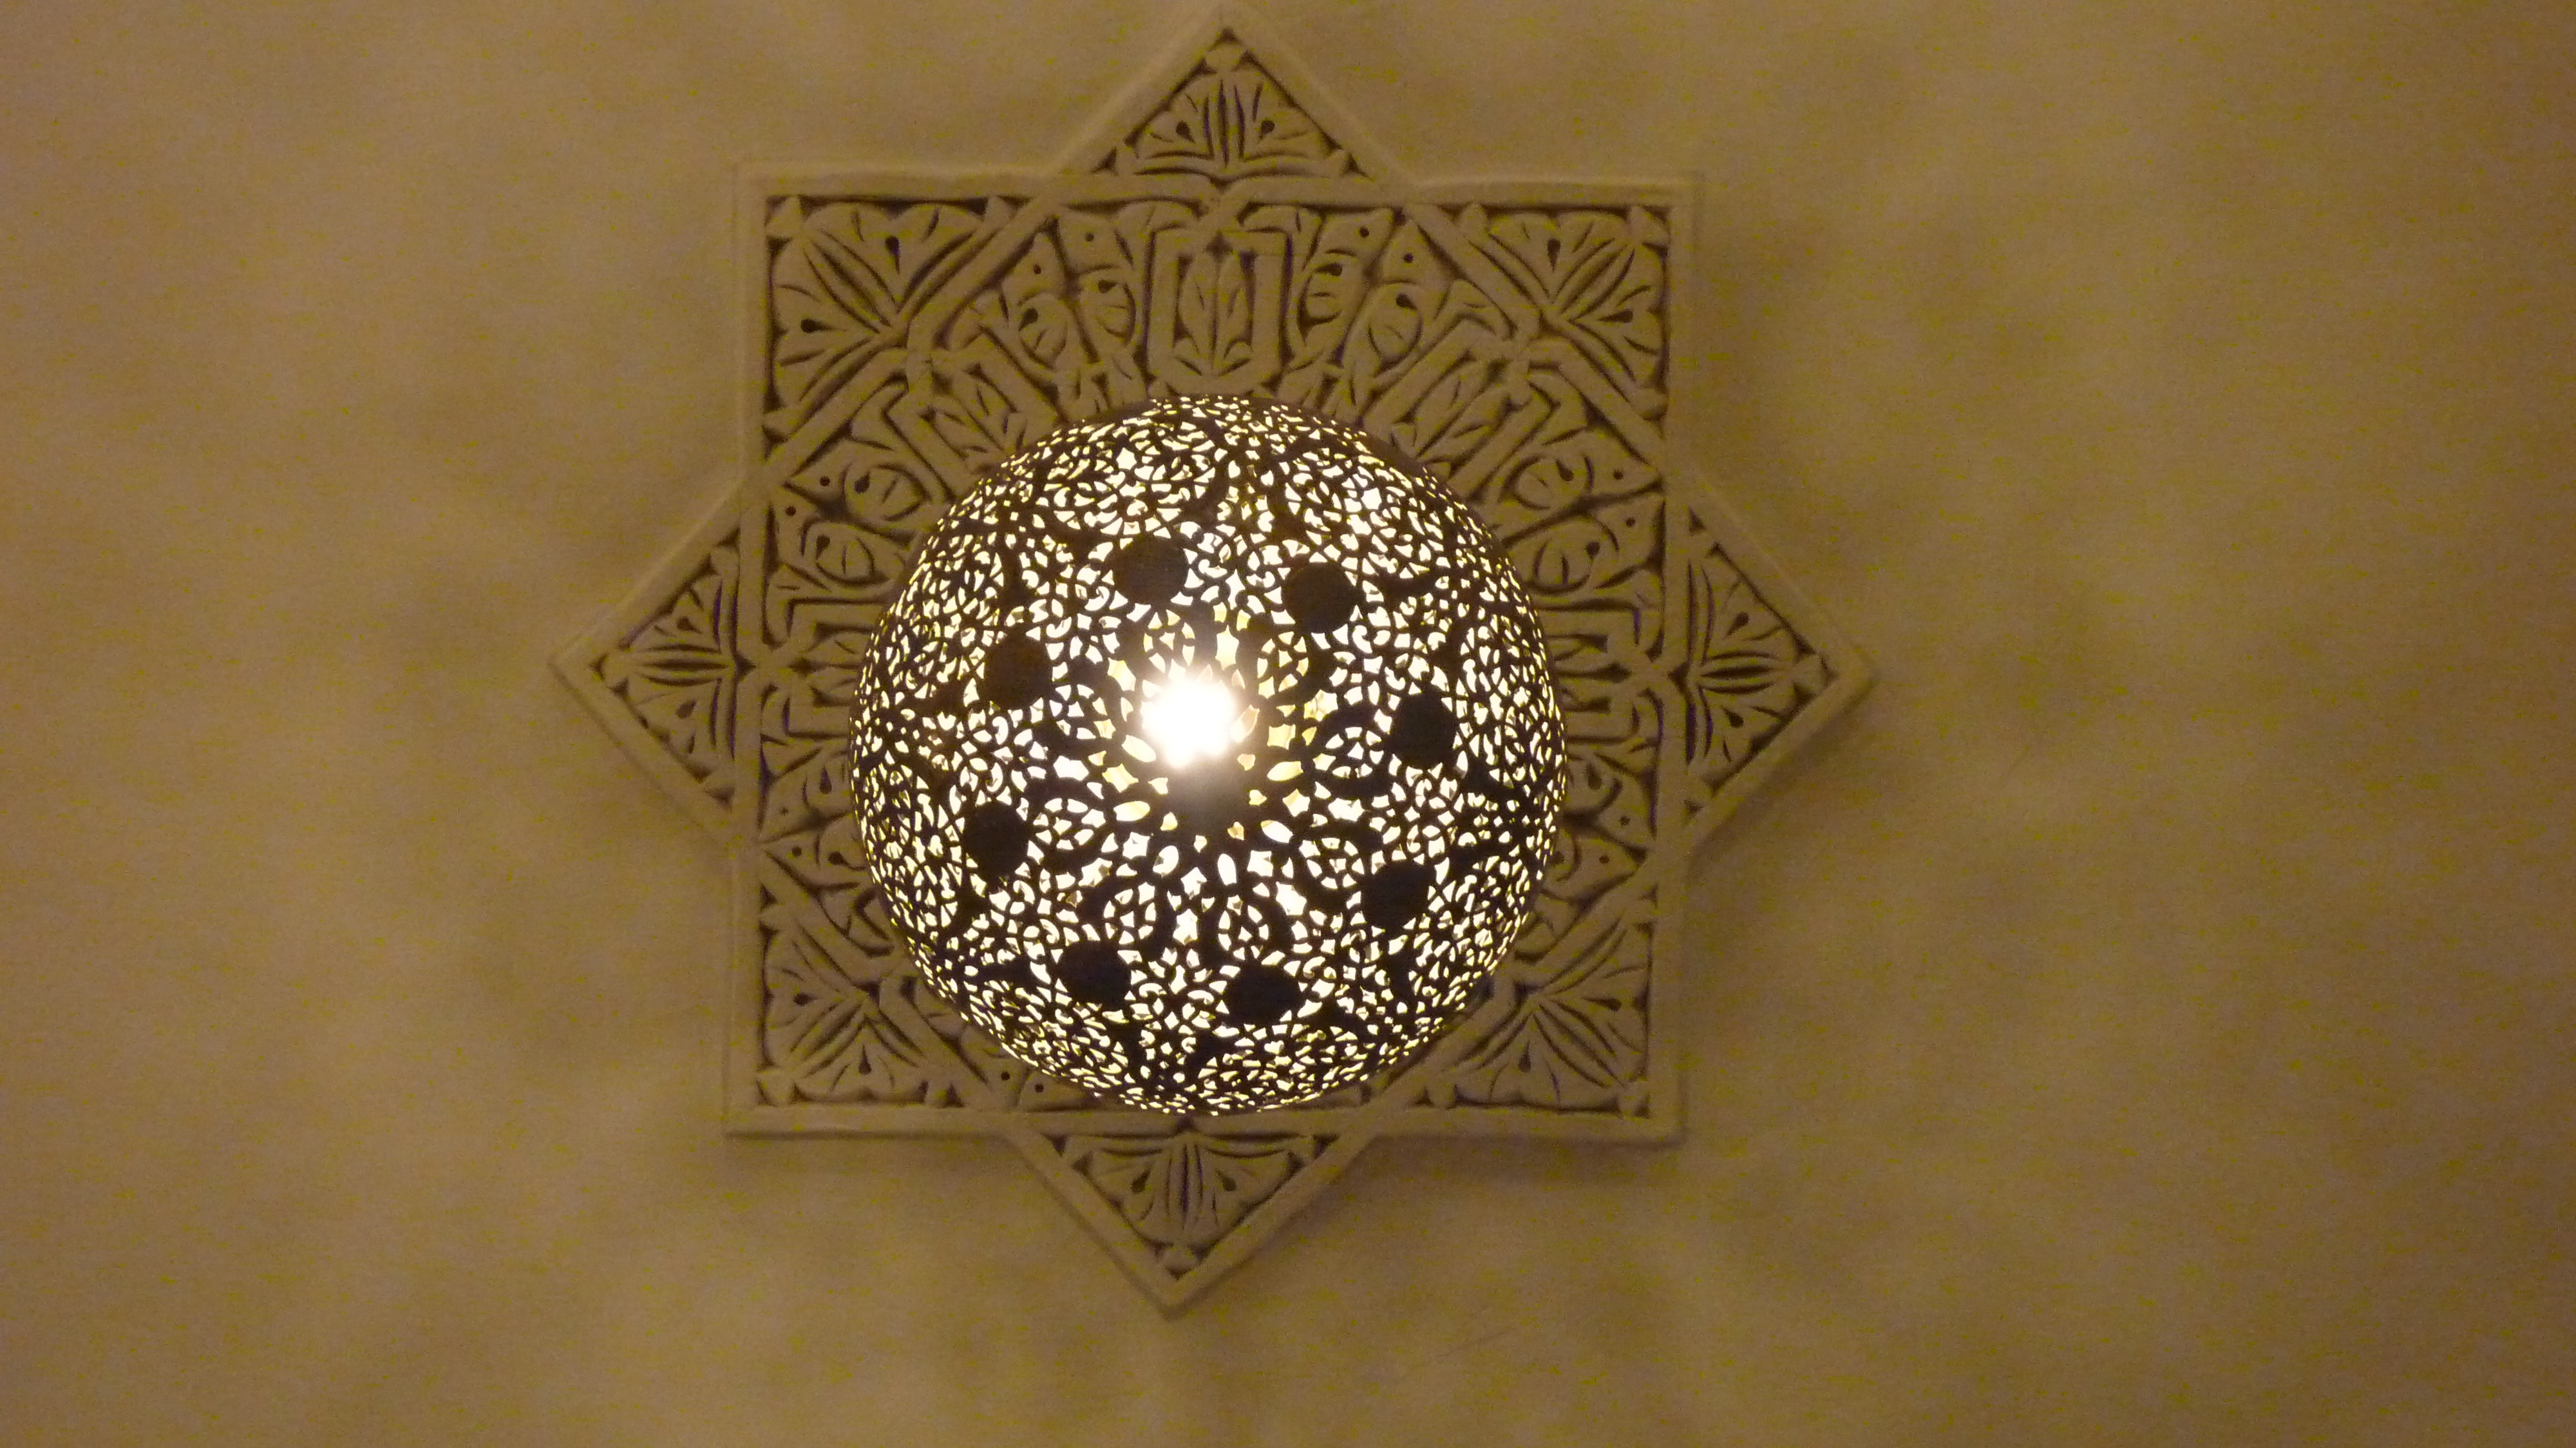
lighting, circle, jewellery, symmetry, light fixture, shape, fashion accessory